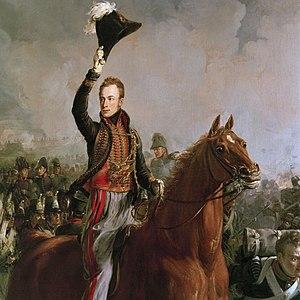
La bataille des Quatre Bras s'est déroulée le 16 juin 1815, entre 14 et 21 heures, au début de la campagne de Belgique, autour du carrefour routier du même nom, situé actuellement sur le territoire de la commune wallonne de Genappe. Ce carrefour, situé à trente-quatre kilomètres de Bruxelles et à dix-huit de Waterloo, revêt une importance stratégique majeure car il marque le croisement des routes sud-est - nord-ouest Namur-Nivelles et sud-nord Charleroi-Bruxelles.